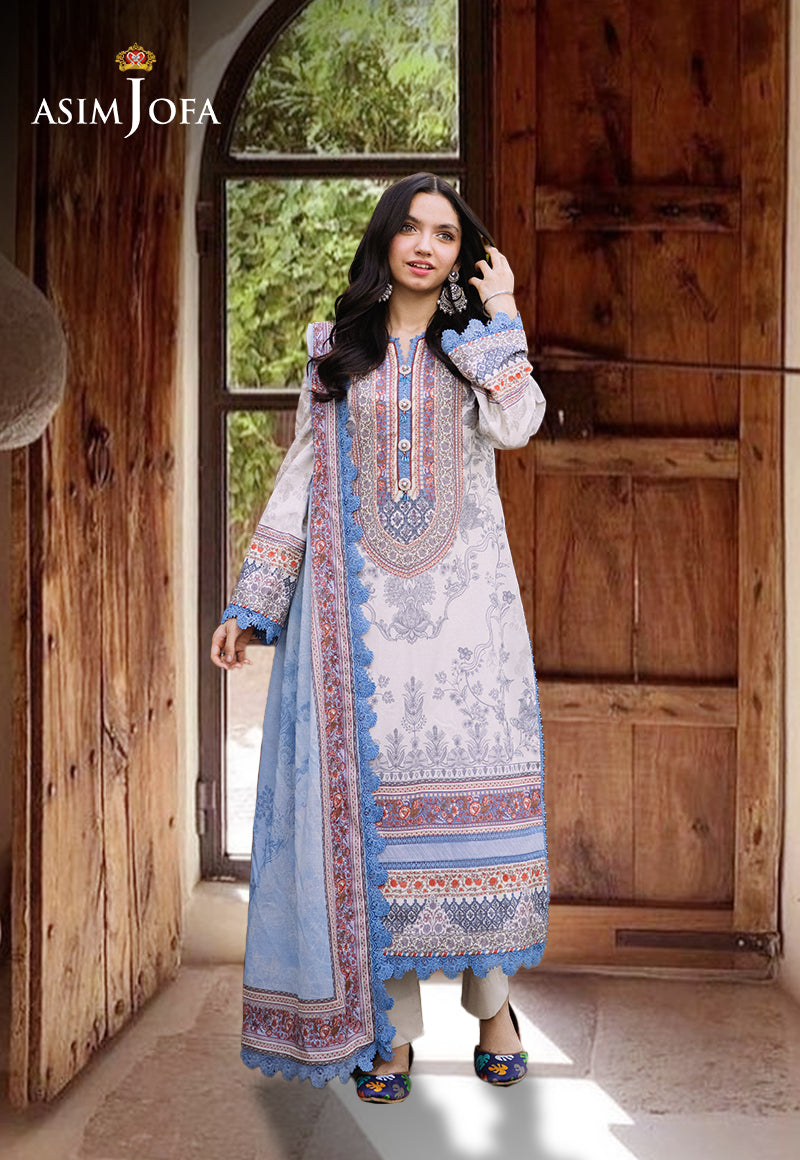
blue multi lawn suit